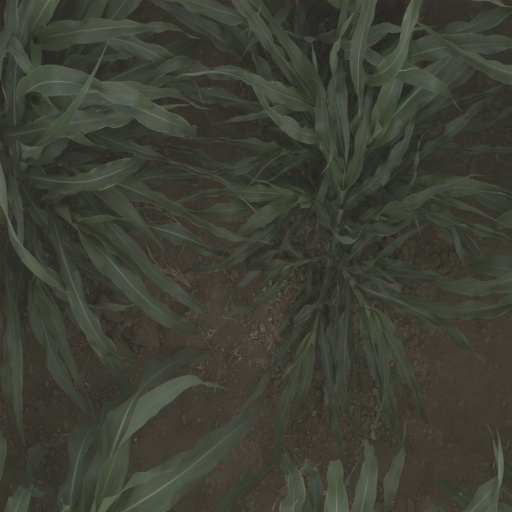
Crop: sorghum